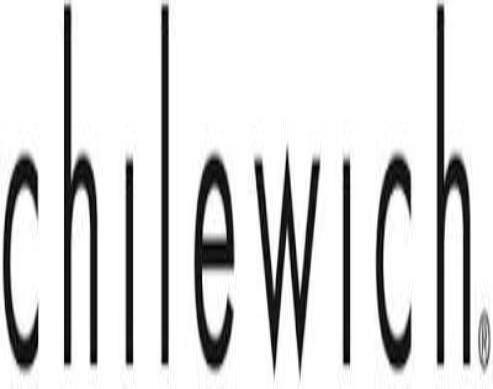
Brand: chilewich
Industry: Clothes